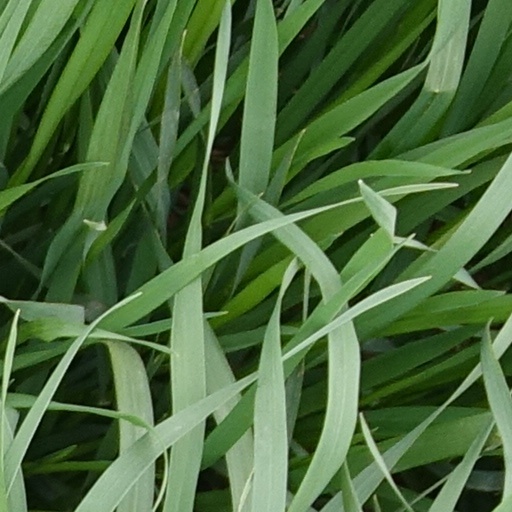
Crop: wheat